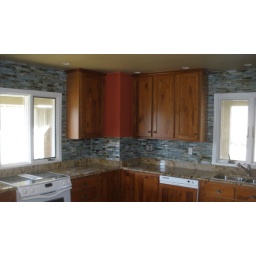
glass tiles in subway pattern, around and above windows